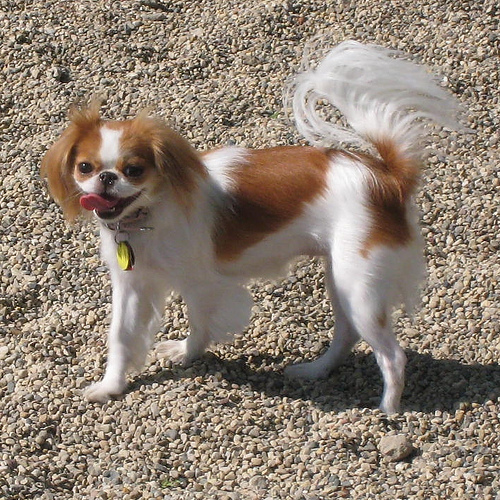
Animal: dog
Breed: japanese_chin